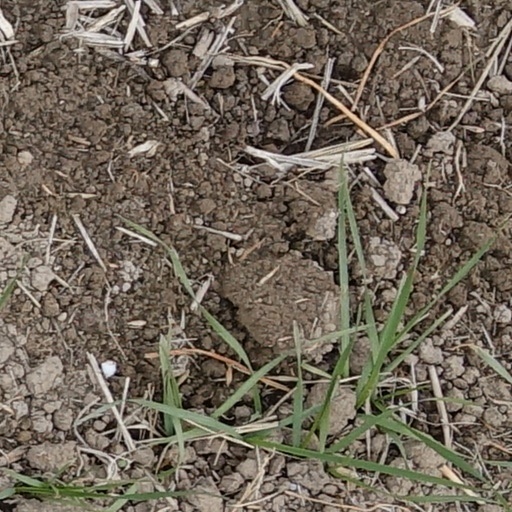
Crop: wheat